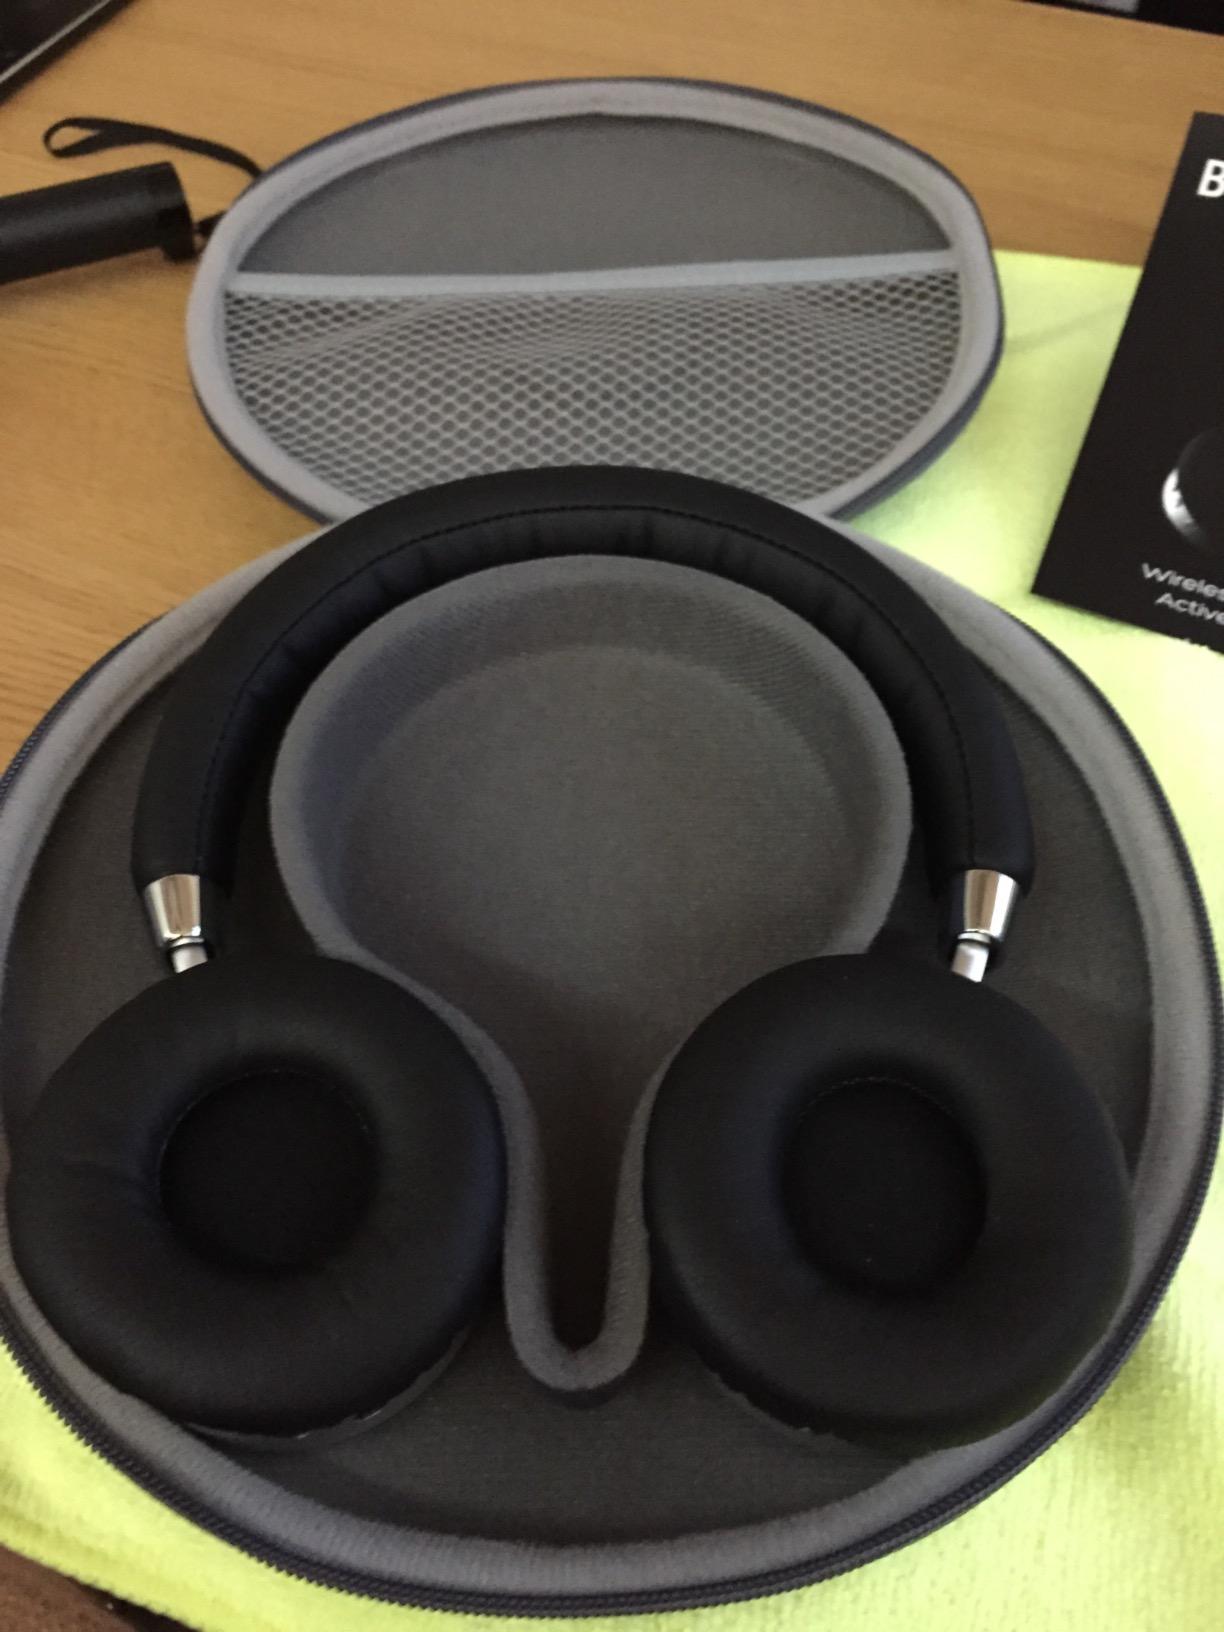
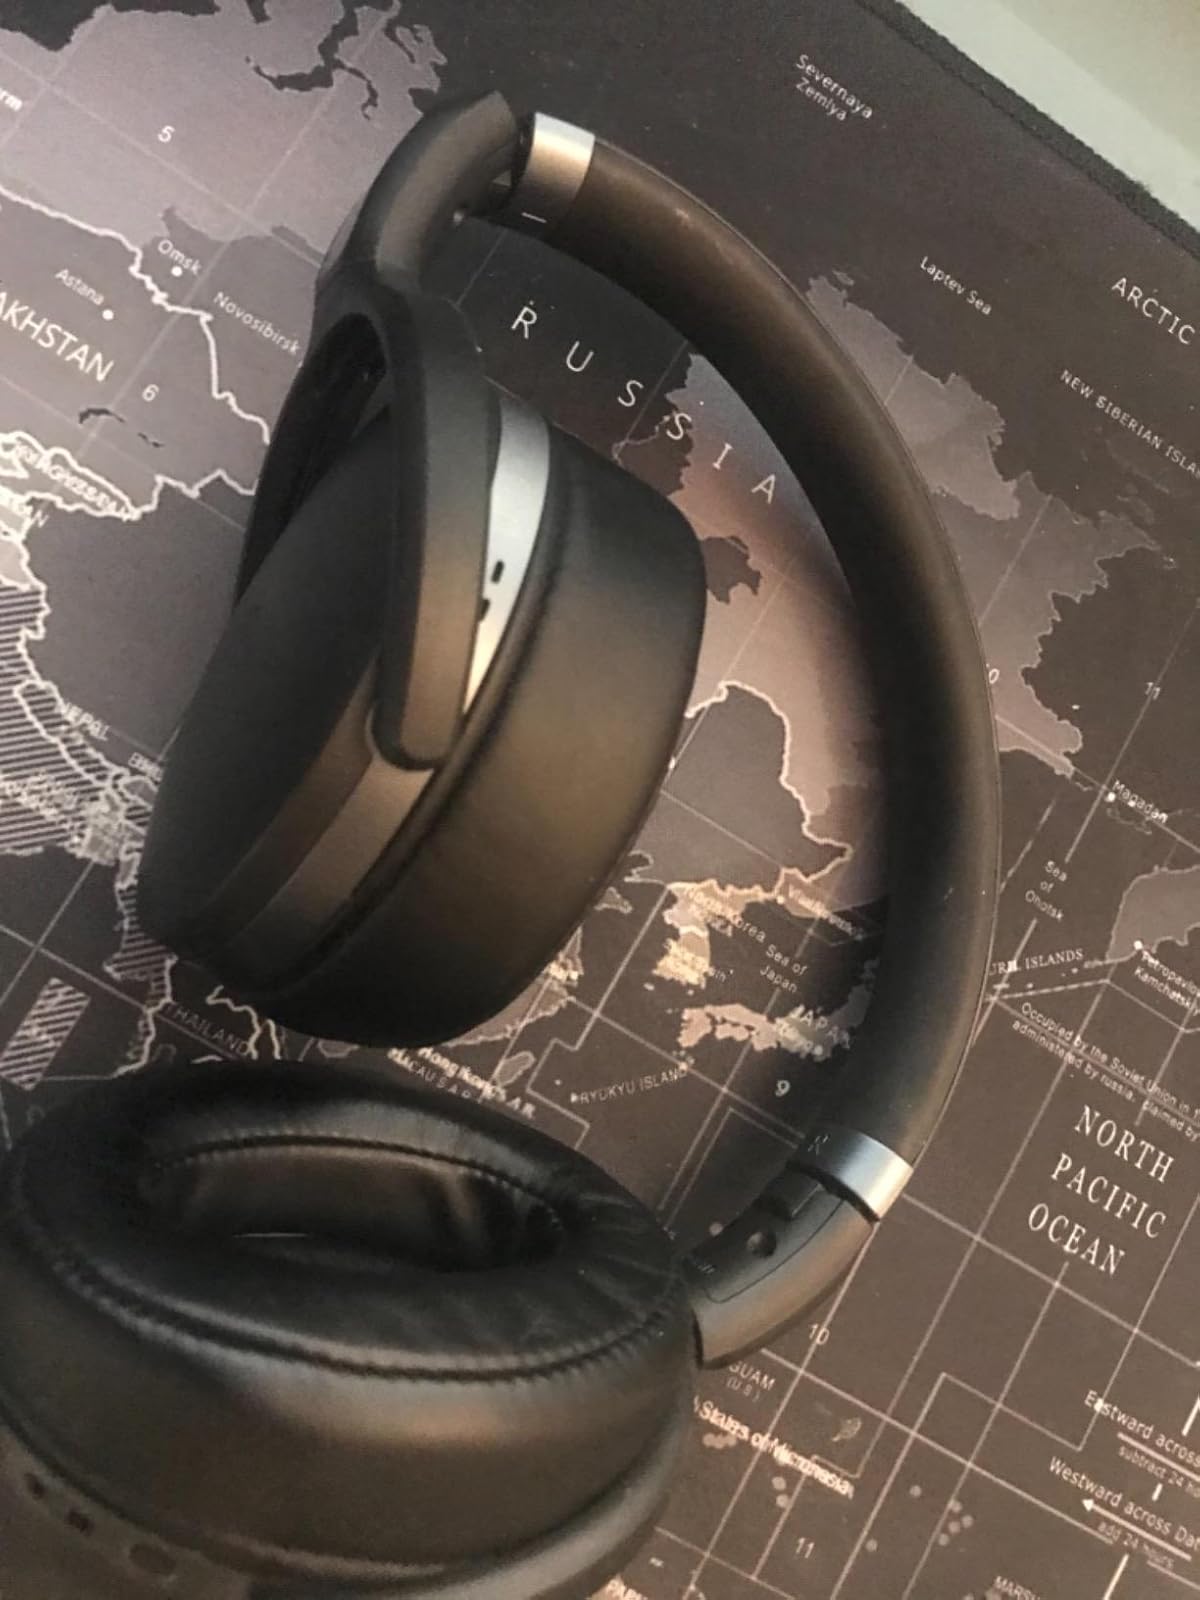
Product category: headphones
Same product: no